Hairpin

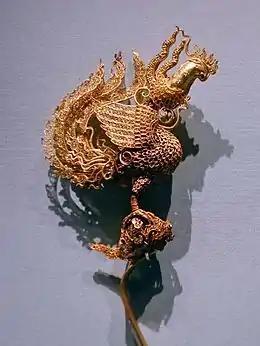
Gold phoenix hairpin found in the Ming dynasty tomb of Prince Chuang of Liang (梁莊王, 1411–1441), 15th century.

Hairpins (generally known as) are an important symbol in Chinese culture. In ancient China, hairpins were worn by men as well as women, and they were essential items for everyday hairstyling, mainly for securing and decorating a hair bun. Furthermore, hairpins worn by women could also represent their social status.